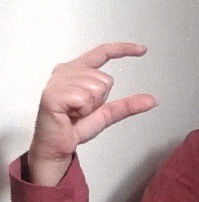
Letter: dal